Second Australian Imperial Force

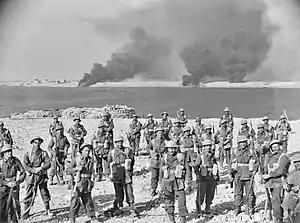
Infantrymen from the 6th Division at Tobruk, January 1941

Personnel were required to be between 20 and 35 years old on enlistment, although there were many cases of this being evaded. A large number of personnel were aged 20 on enlistment, and many former members of the First AIF joined up, a practice encouraged by some unit commanders, who liked to have some old hands around.